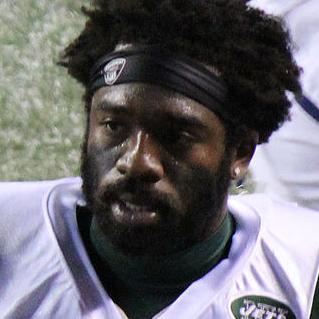
Age: 22